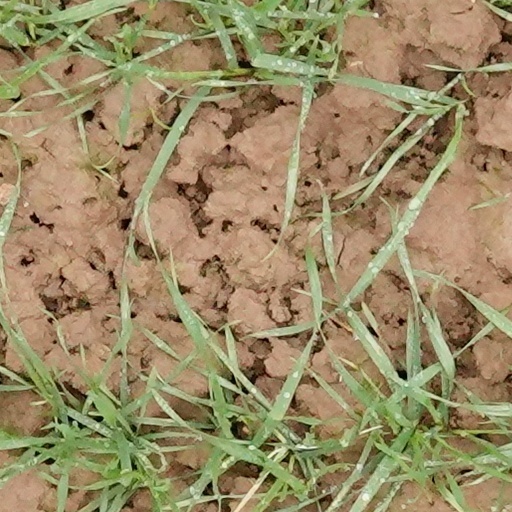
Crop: wheat